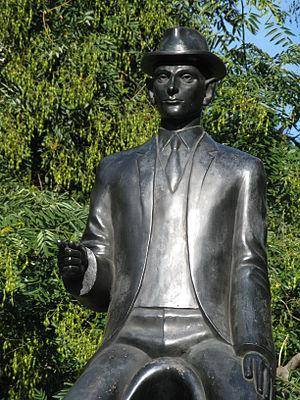
La statue de Franz Kafka est une statue en bronze de Franz Kafka, écrivain pragois de langue allemande, située rue Dusni près de la Synagogue espagnole, dans le quartier de Josefov de Prague, en République tchèque.